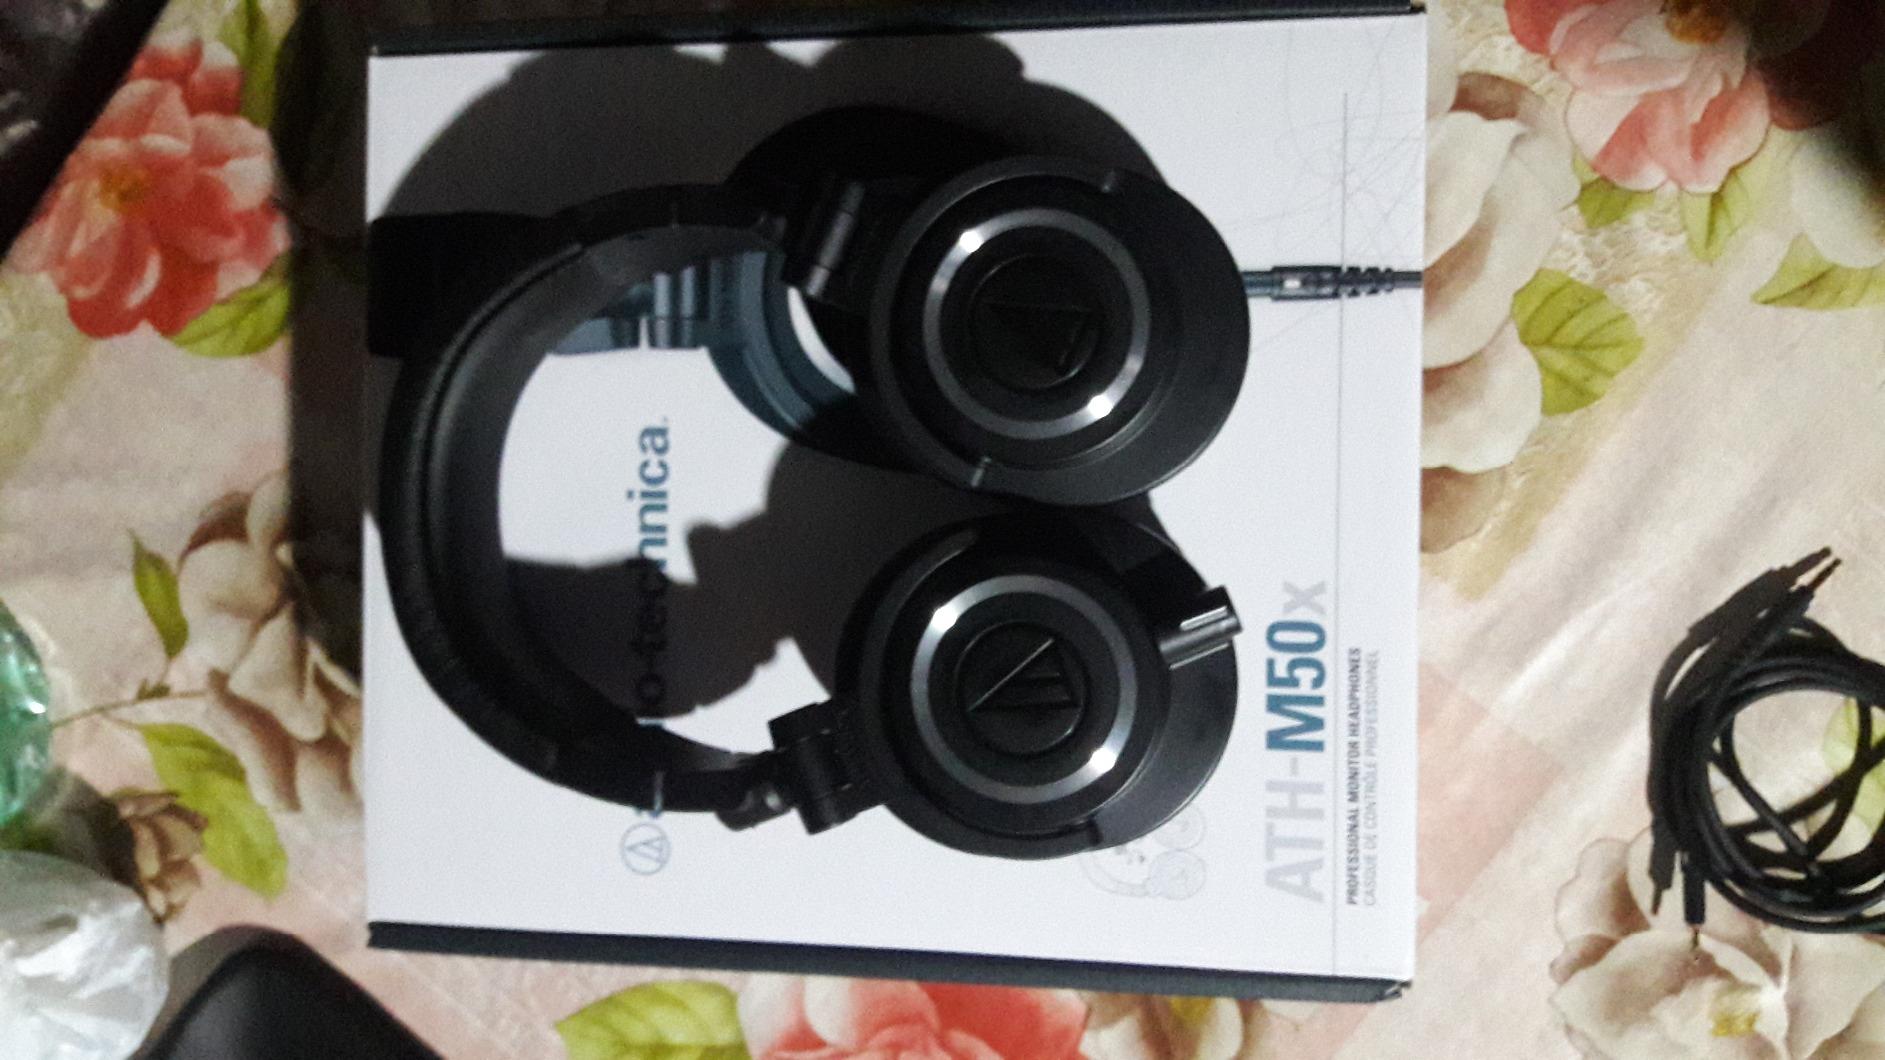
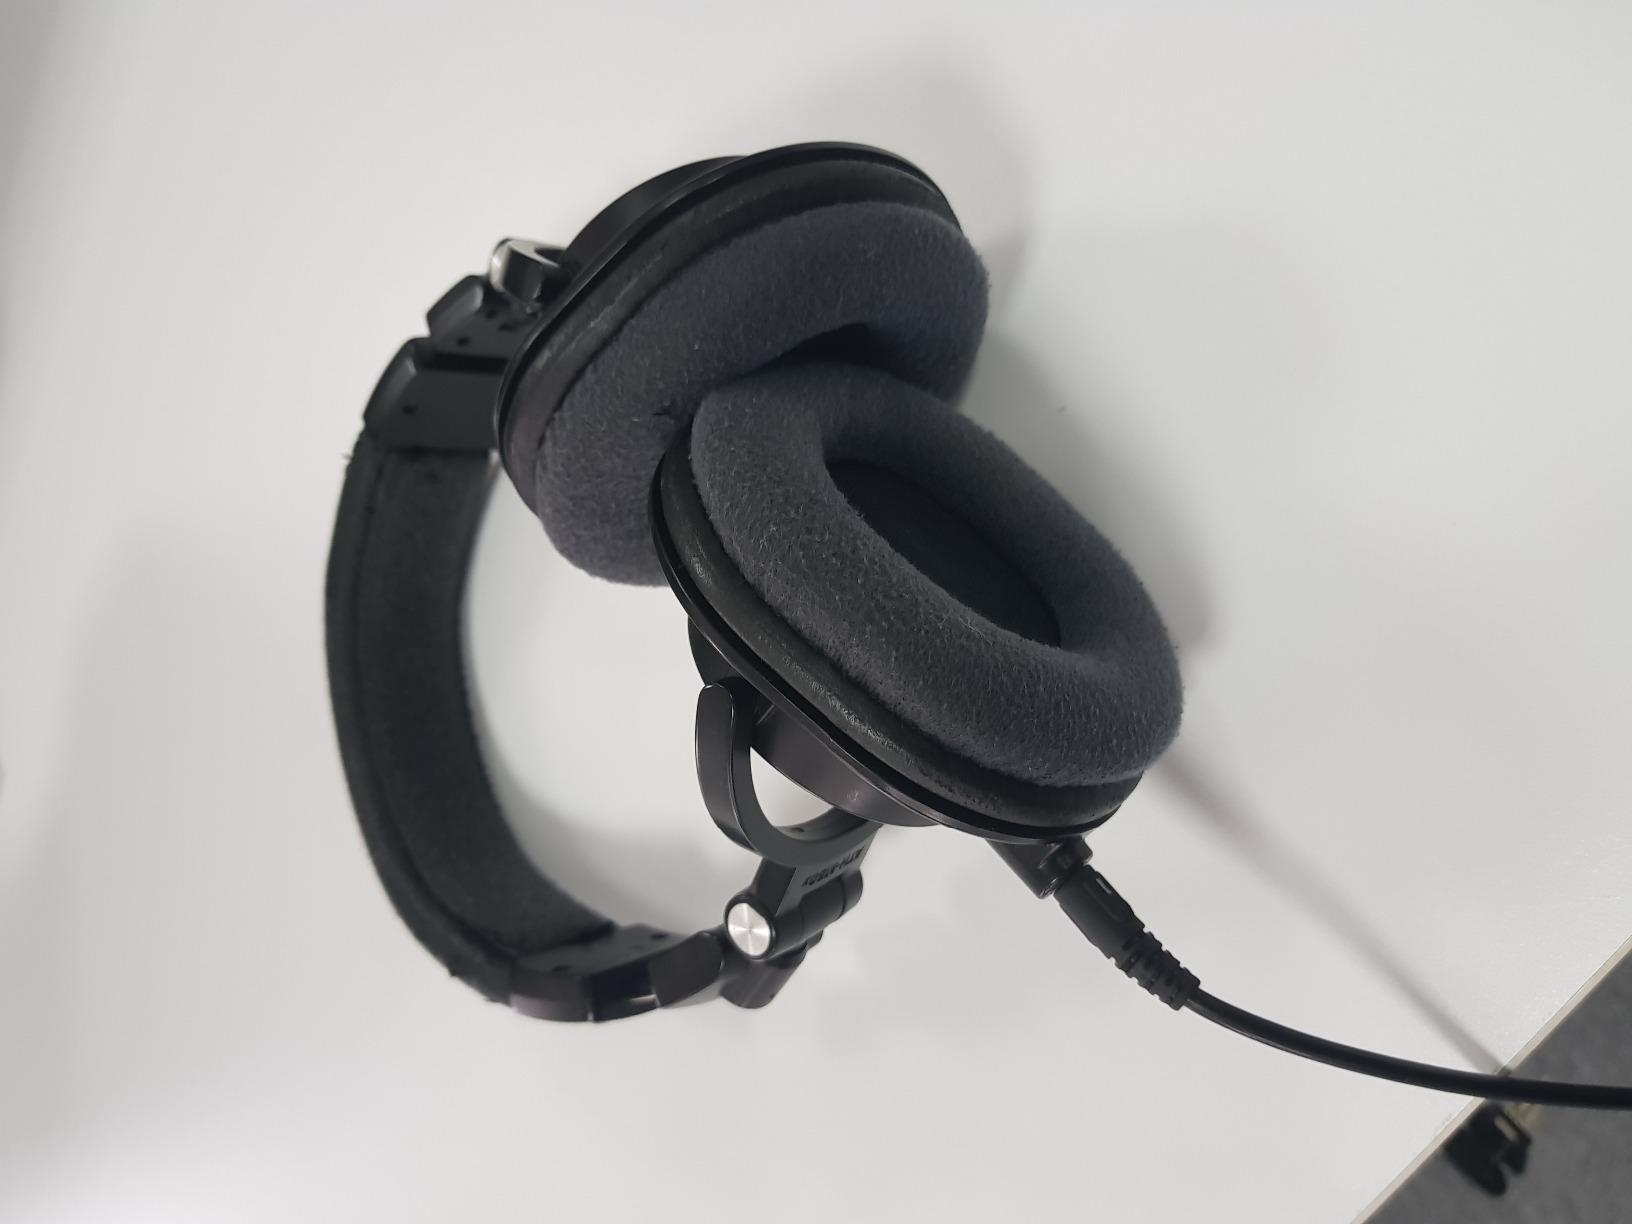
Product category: headphones
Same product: yes